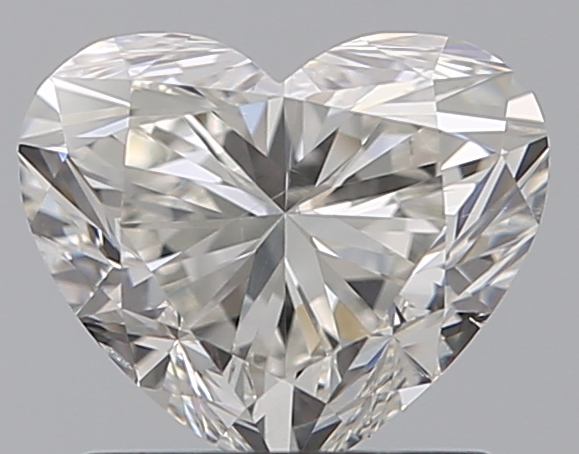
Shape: heart
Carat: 1.02
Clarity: SI1
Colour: H
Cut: EX
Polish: EX
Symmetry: EX
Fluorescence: F
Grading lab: GIA
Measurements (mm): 5.89 x 6.96 x 4.11